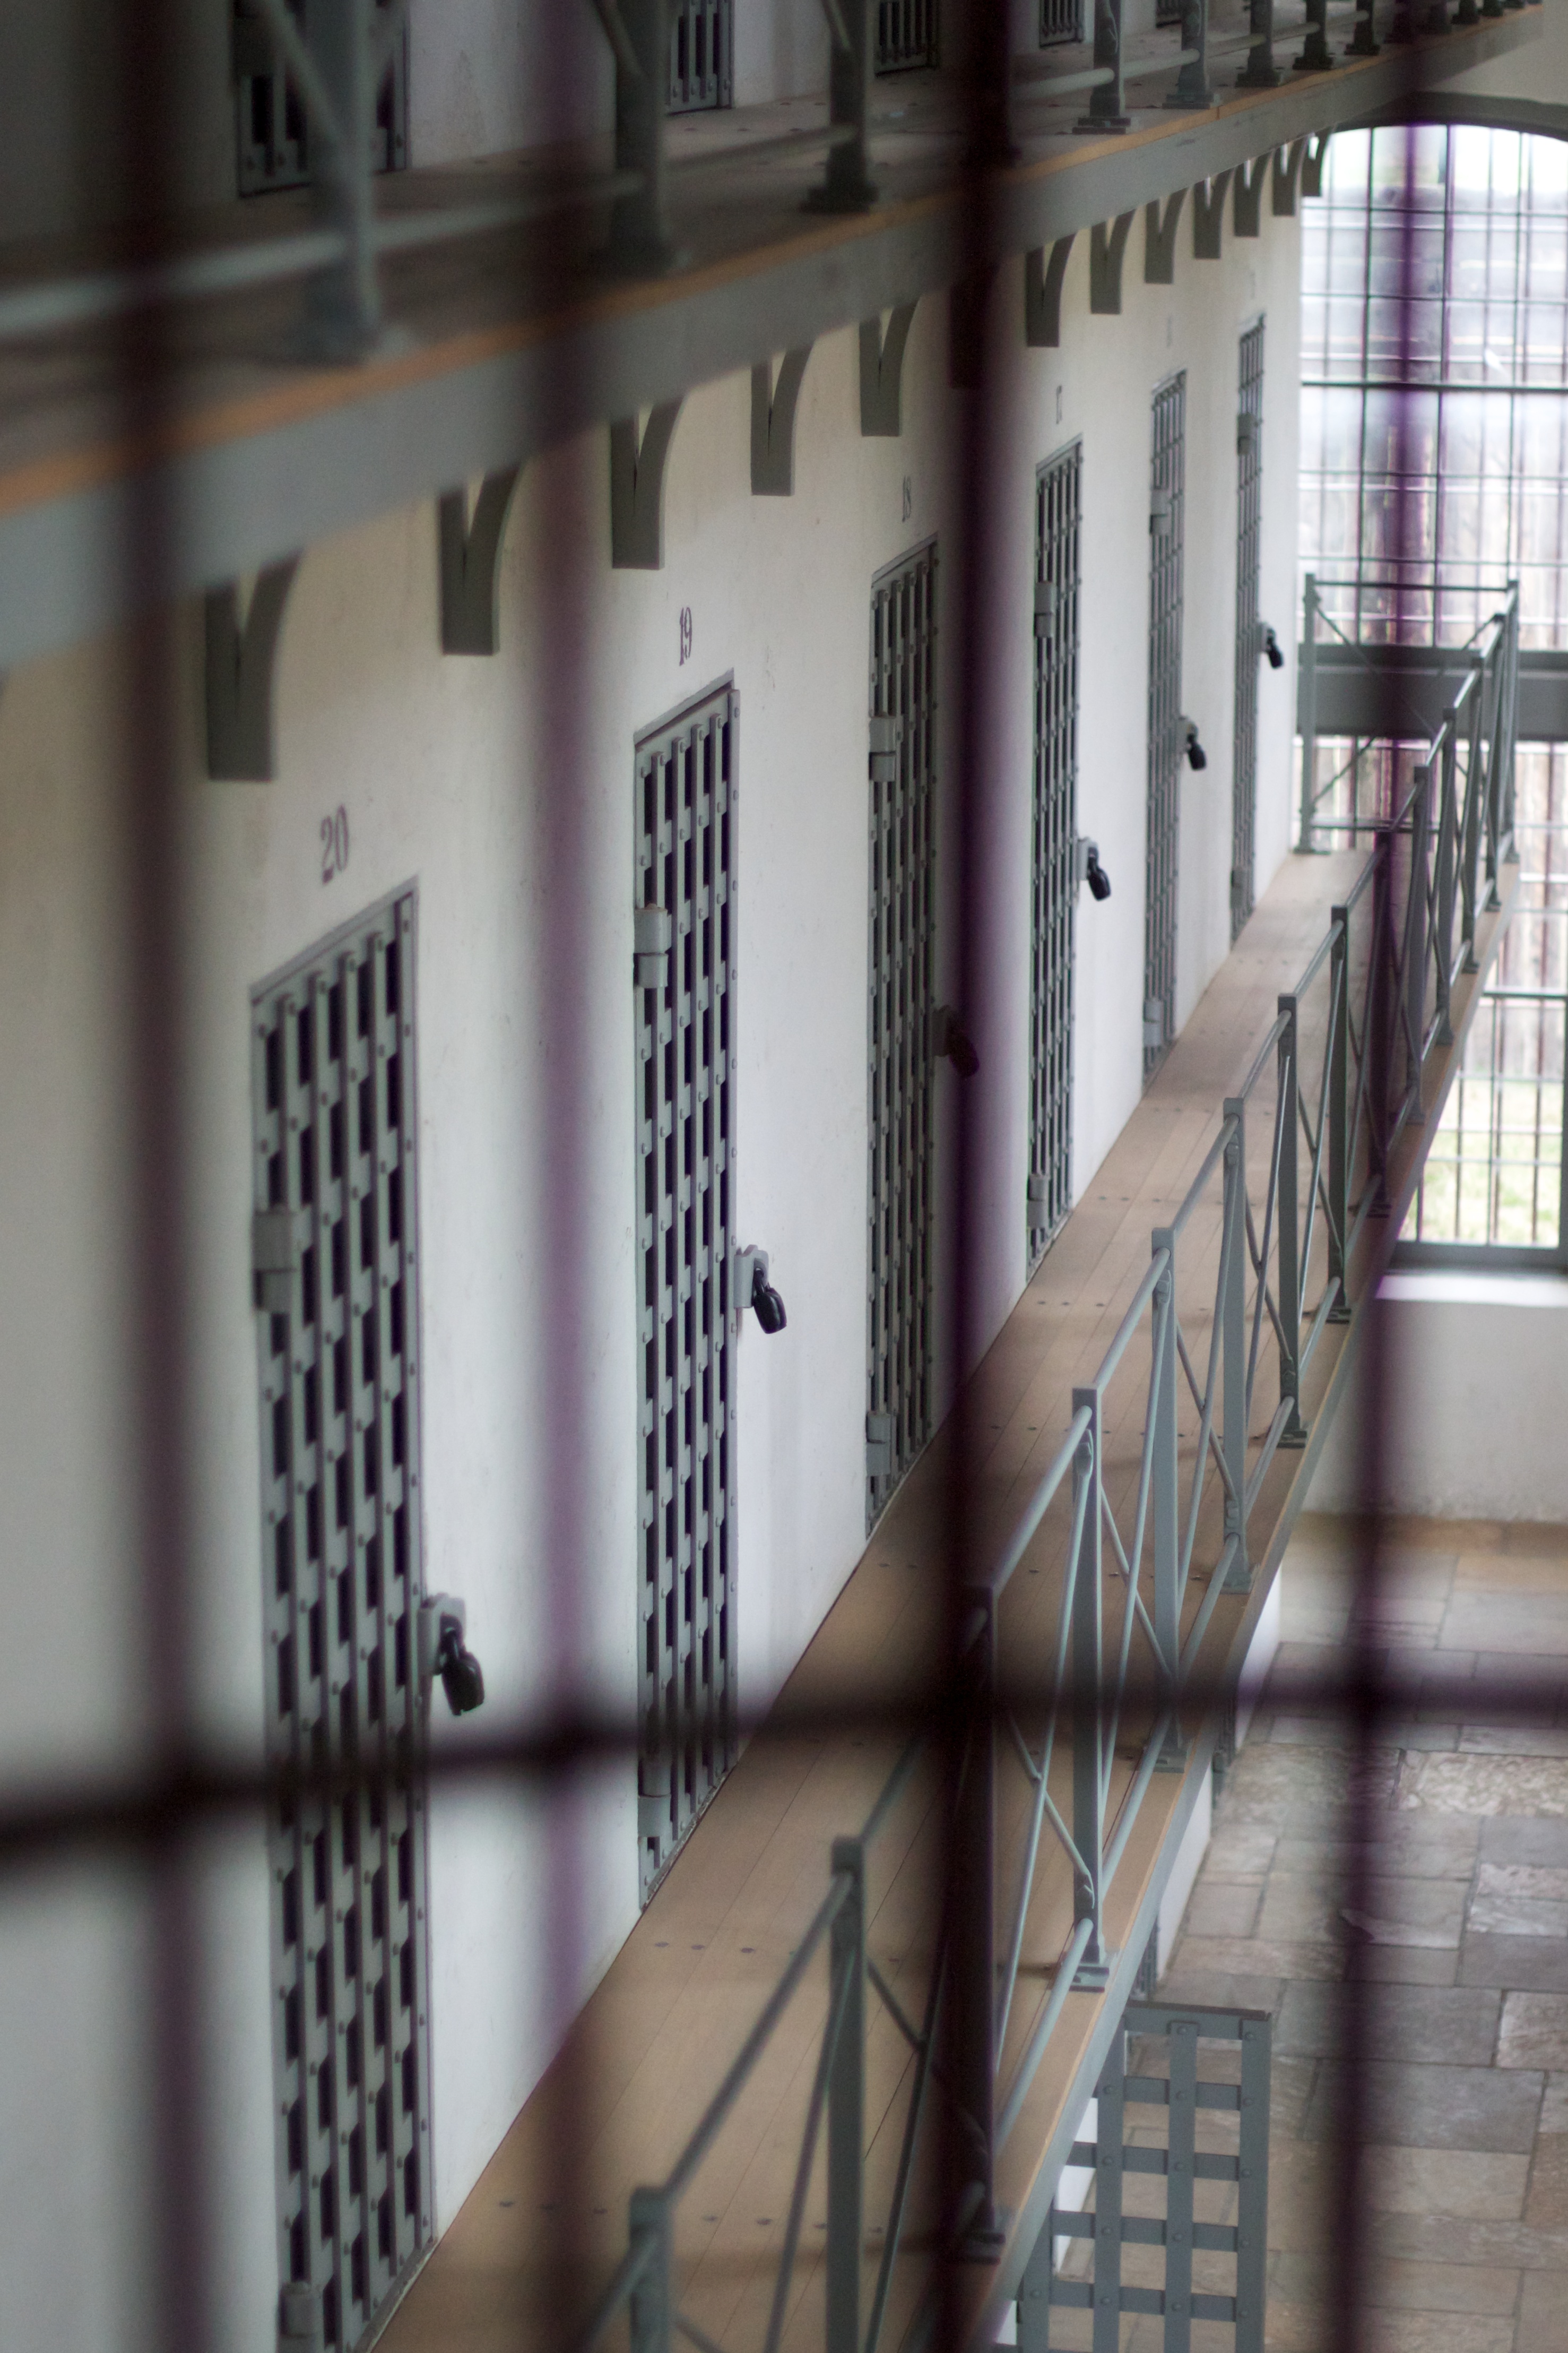
architecture, wood, skyscraper, wall, facade, interior design, handrail, art, design, stairs, prison, jail, shape, odyssey, wyoming, window covering